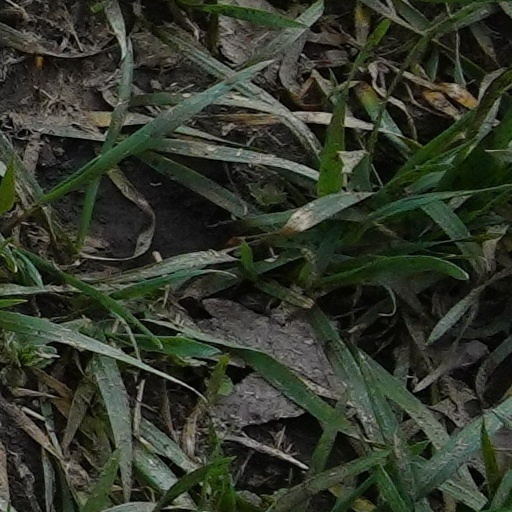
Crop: wheat